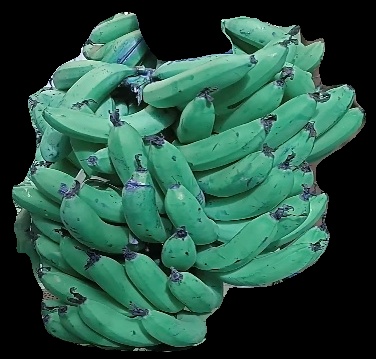
Variety: pachbale
Grade: grade3